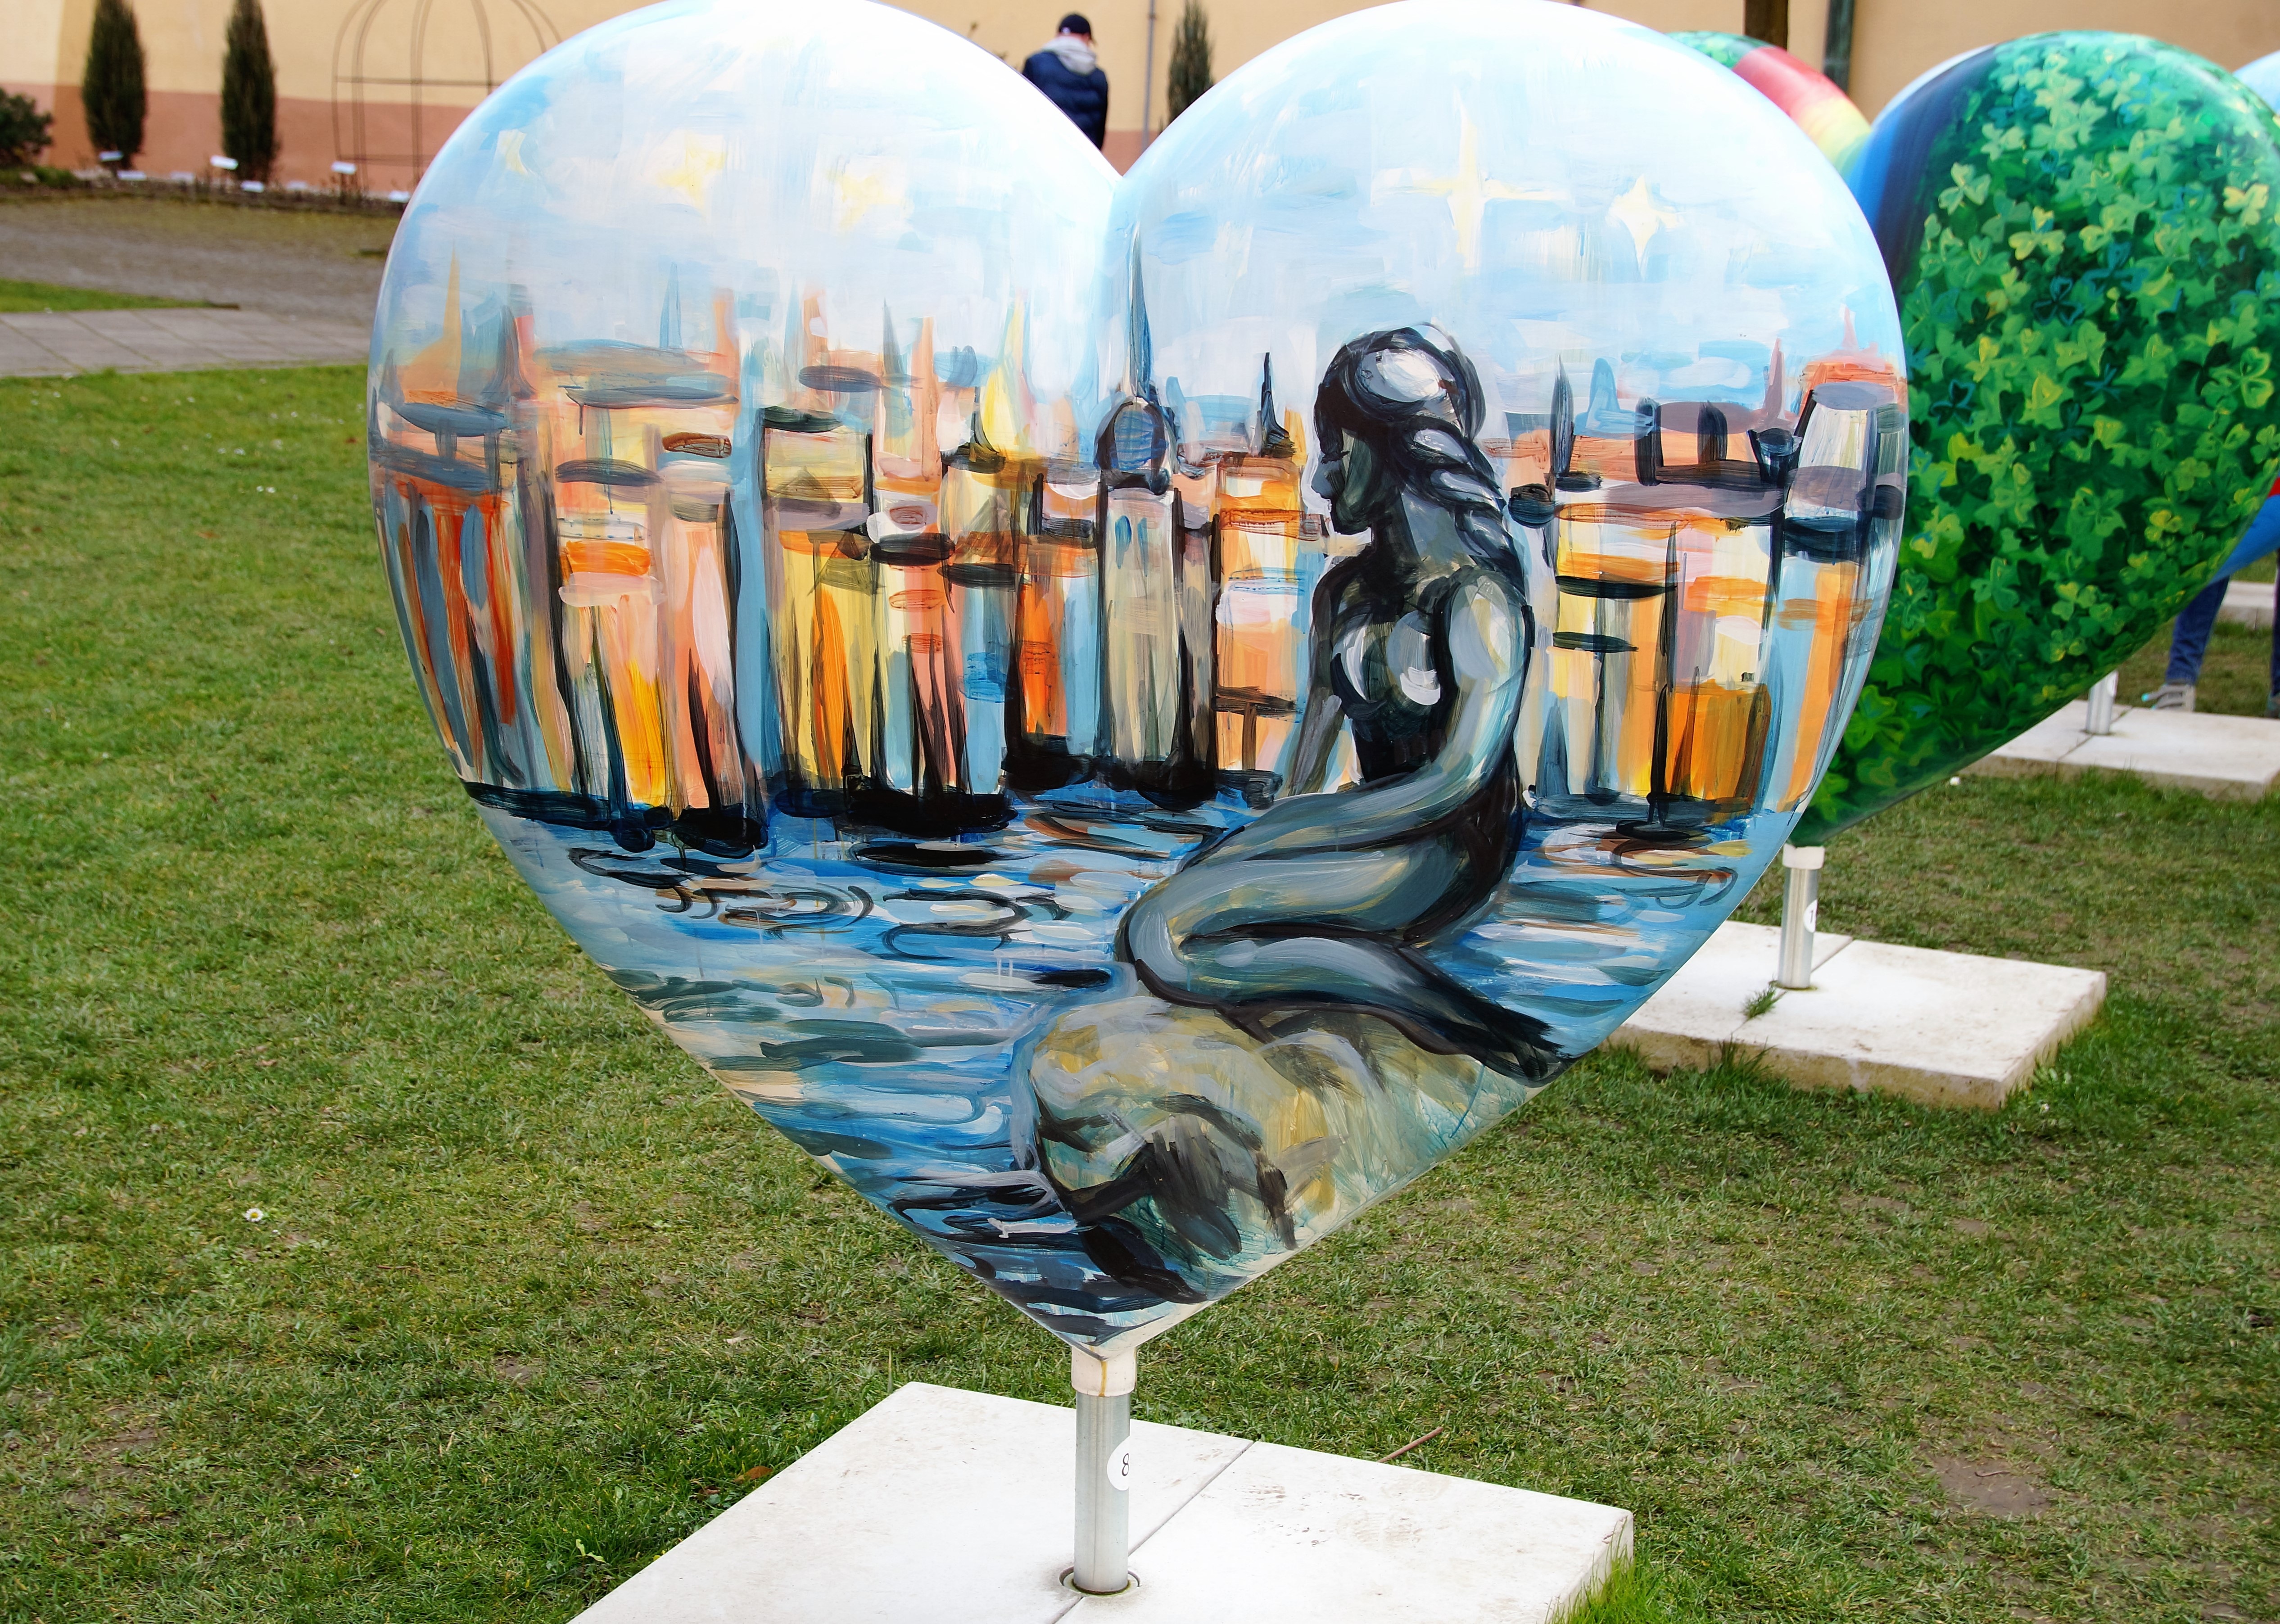
europe, heart, sculpture, art, mural, copenhagen, inflatable, commonwealth, modern art